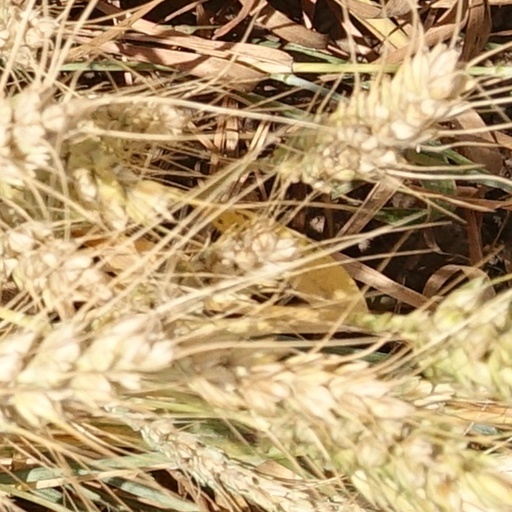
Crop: wheat